Dmitri Protopopov

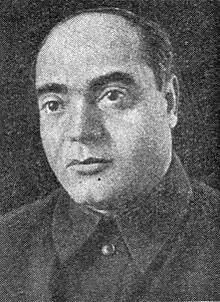

Dmitri Zakharovich Protopopov (4 October 1897 – 3 March 1986) was First Secretary of the Communist Party of Tajikistan from April 1938 to August 1946. He was a member of the Communist Party since 1917. He was twice awarded the Order of Lenin. He was an ethnic Russian, born in Kostyonki, Voronezh Oblast, Russian Empire.